Chinese mythology

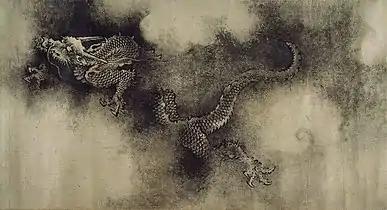
"Nine Dragons", handscroll section, by Chen Rong, AD 1244, Song dynasty, Museum of Fine Arts, Boston

Chinese mythology is mythology that has been passed down in oral form or recorded in literature throughout the area now known as Greater China. Chinese mythology encompasses a diverse array of myths derived from regional and cultural traditions. Populated with engaging narratives featuring extraordinary individuals and beings endowed with magical powers, these stories often unfold in fantastical mythological realms or historical epochs. Similar to numerous other mythologies, Chinese mythology has historically been regarded, at least partially, as a factual record of the past.